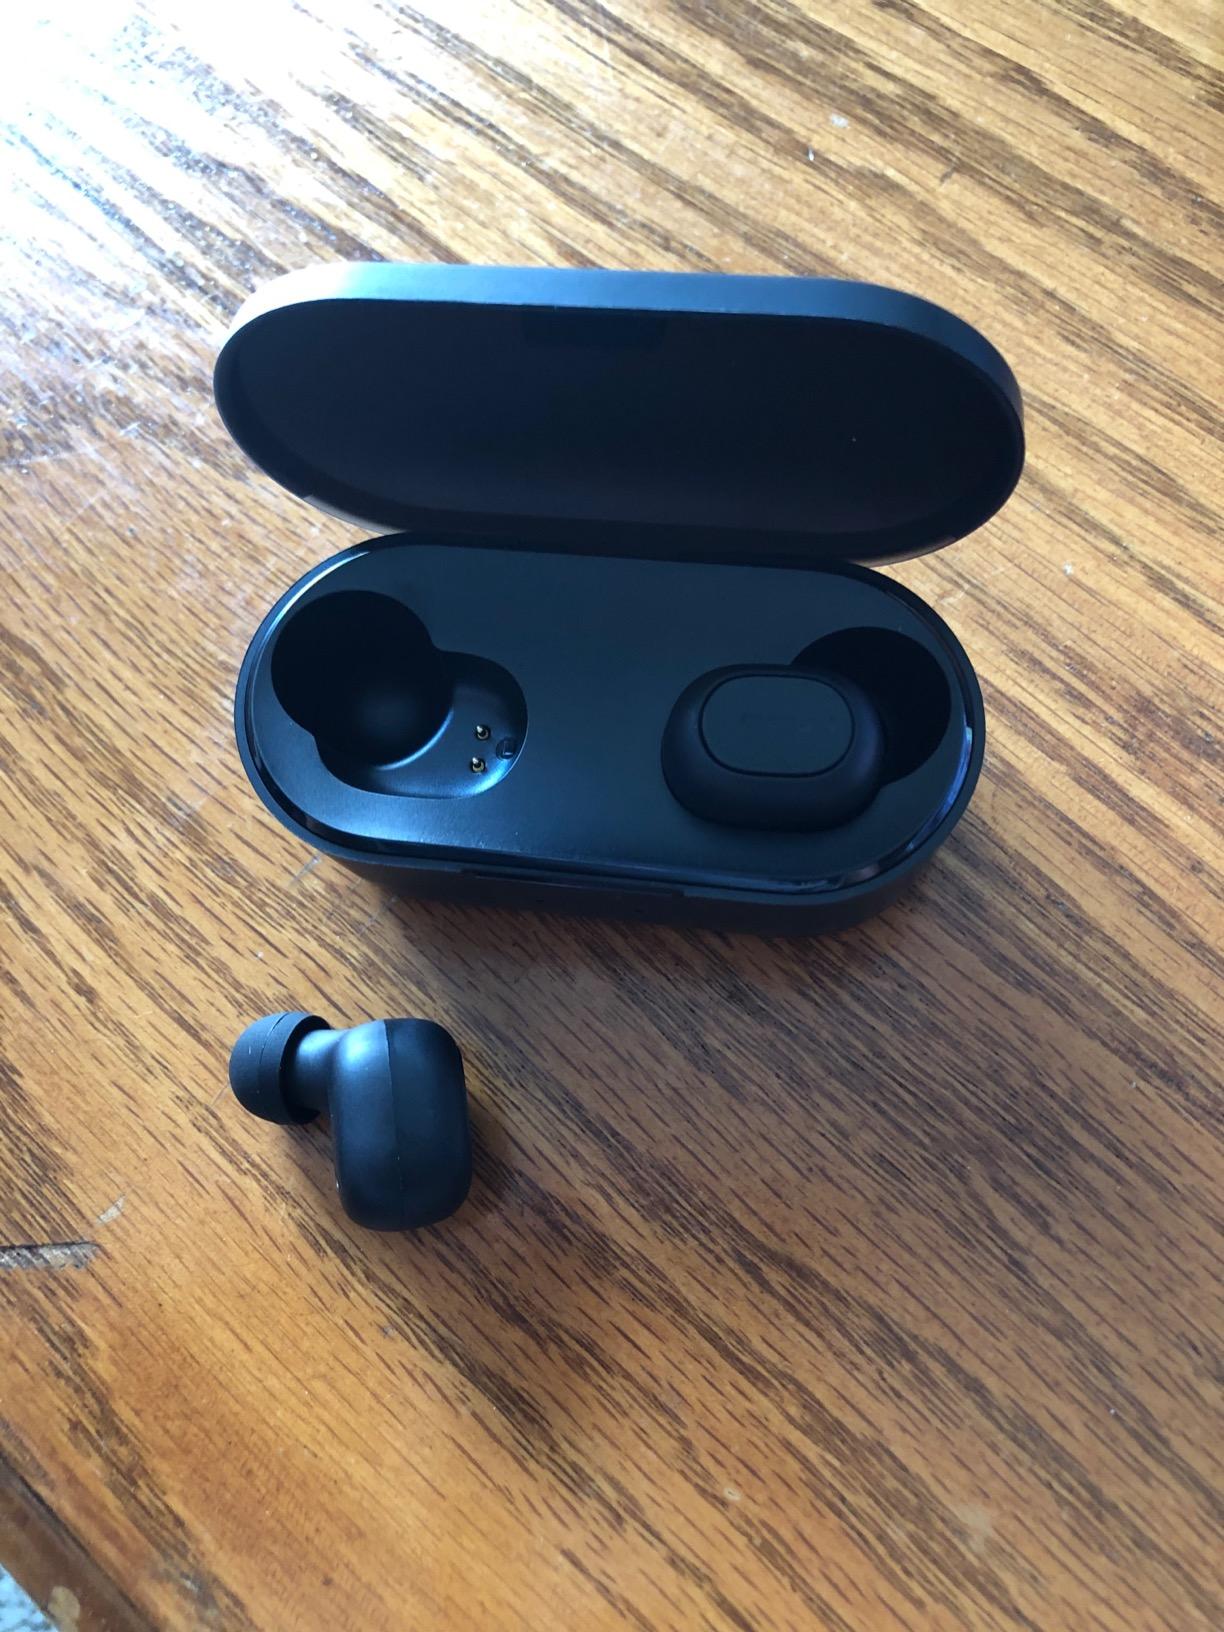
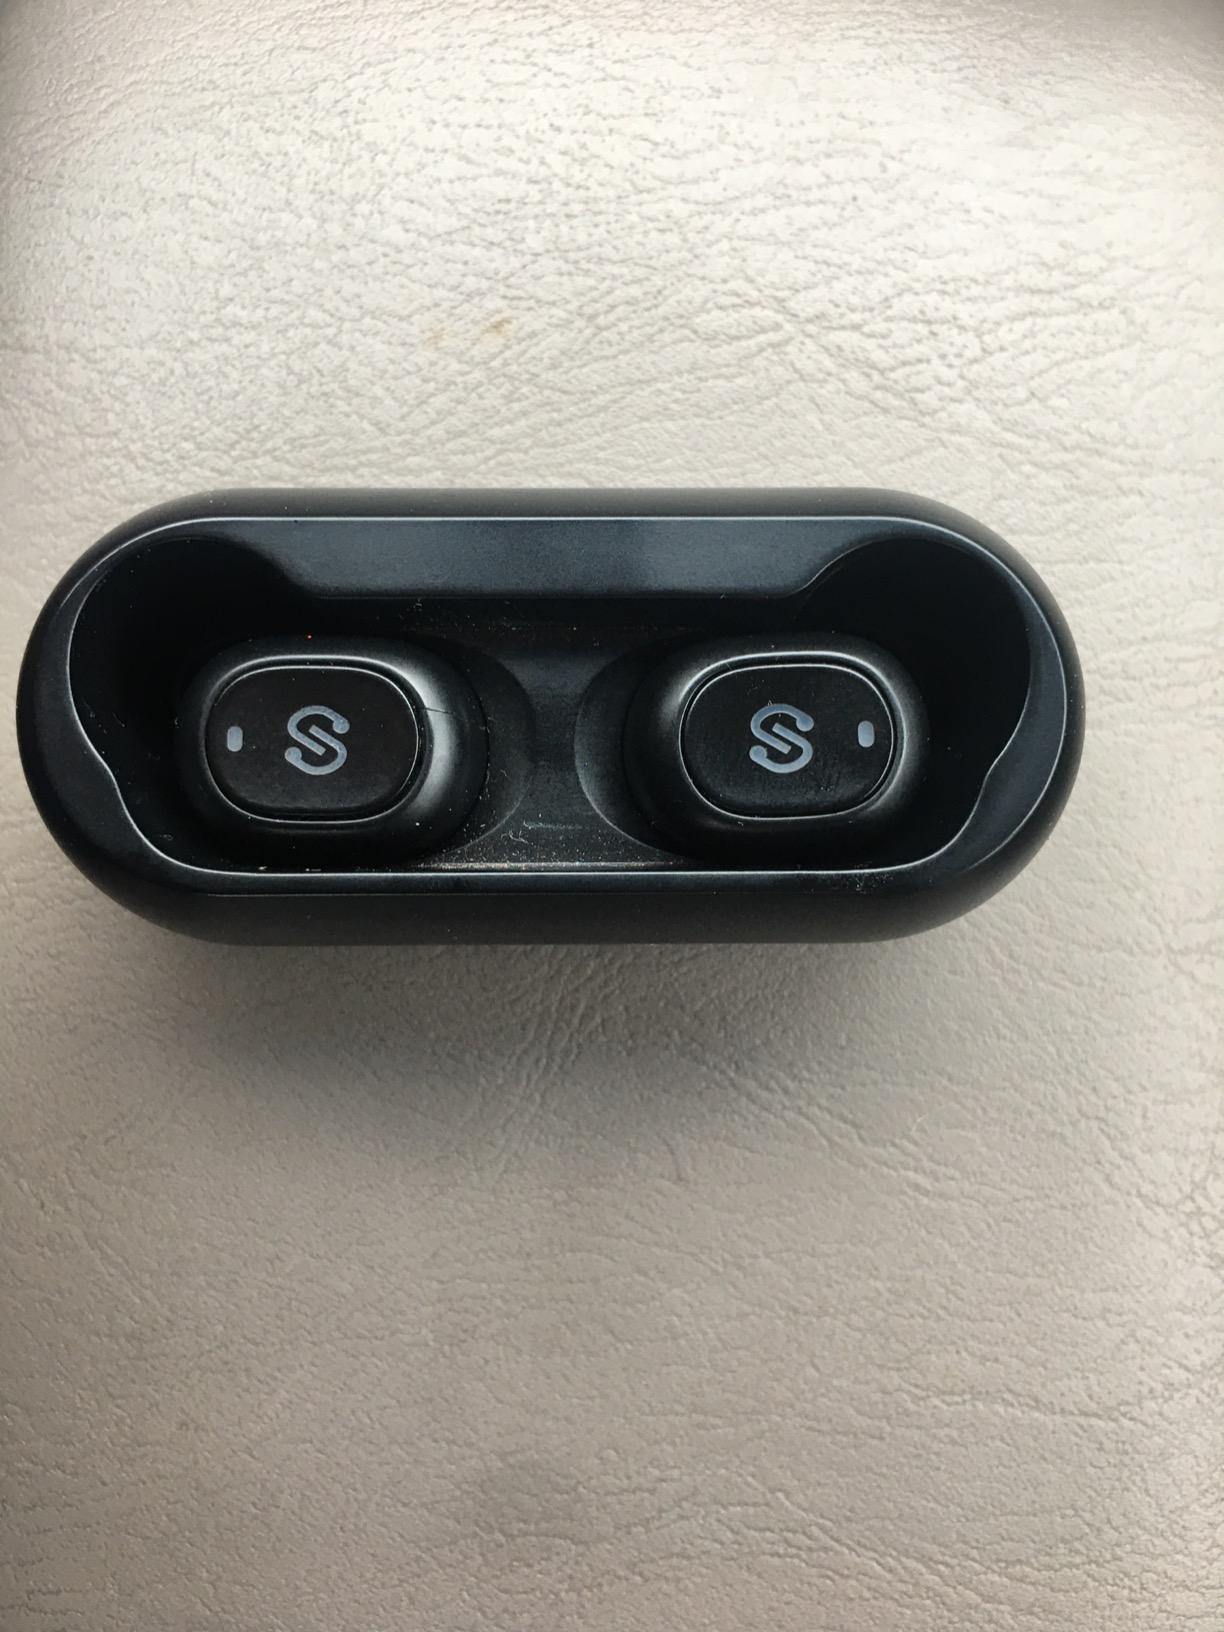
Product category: earbuds
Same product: no